Montclair Heights station

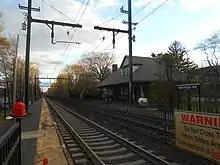
Mountain Avenue station, the other station that would be consolidated

The next proposal included a recommendation of building a new station at Mount Hebron Road to consolidate the Mountain Avenue and Montclair Heights stations. Unlike the former station, this one would be located on the southern end of the road crossing at Mount Hebron. Unlike Montclair Heights station, which lacked a platform in the inbound direction, this new station would have two platforms, serving about 250 commuters daily. The committee argued that the existence of both stations inhibited the development around the Mountain Avenue station, which was in the way of traffic on Upper Mountain Avenue. With Montclair Heights, the lack of a platform on the western side of the tracks inhibited residential development. This was also being exacerbated by the existence of the Normal School and the hills overlooking the station. The new station would open development with less restrictions.